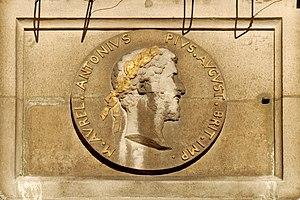
Belgique - Bruxelles - Grand-Place - Maison du Roi d'Espagne
La « Maison du Roi d'Espagne » est une maison de style néo-baroque située au numéro 1 de la Grand-Place de Bruxelles en Belgique, sur le côté nord-ouest de la place et à l'angle de la rue au Beurre.